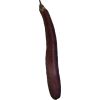
Label: Eggplant long 1